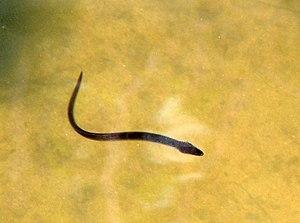
Civelle dans le Ruisseau du loc'h à Morgat (Finistère) partie aval saumâtre grandes marées
Civelle, ou pibale sont des noms régionaux désignant l'alevin de l'anguille européenne lorsqu'il pénètre dans les rivières.